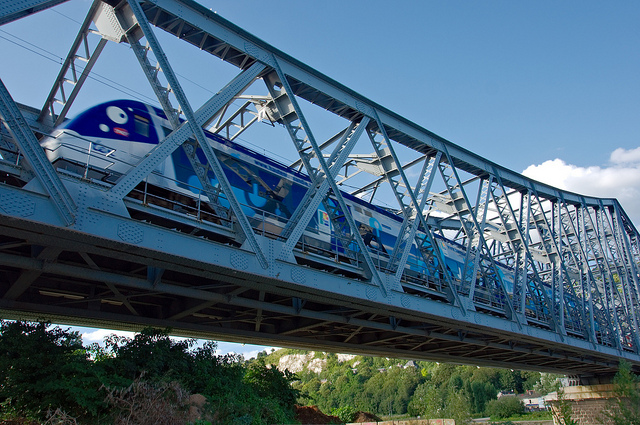
A blue and white train traveling over a blue rail bridge.

A streamlined railroad train passing through a bridge

A train traveling over a bridge over a waterway.

A long train goes over a bridge during a sunny day.